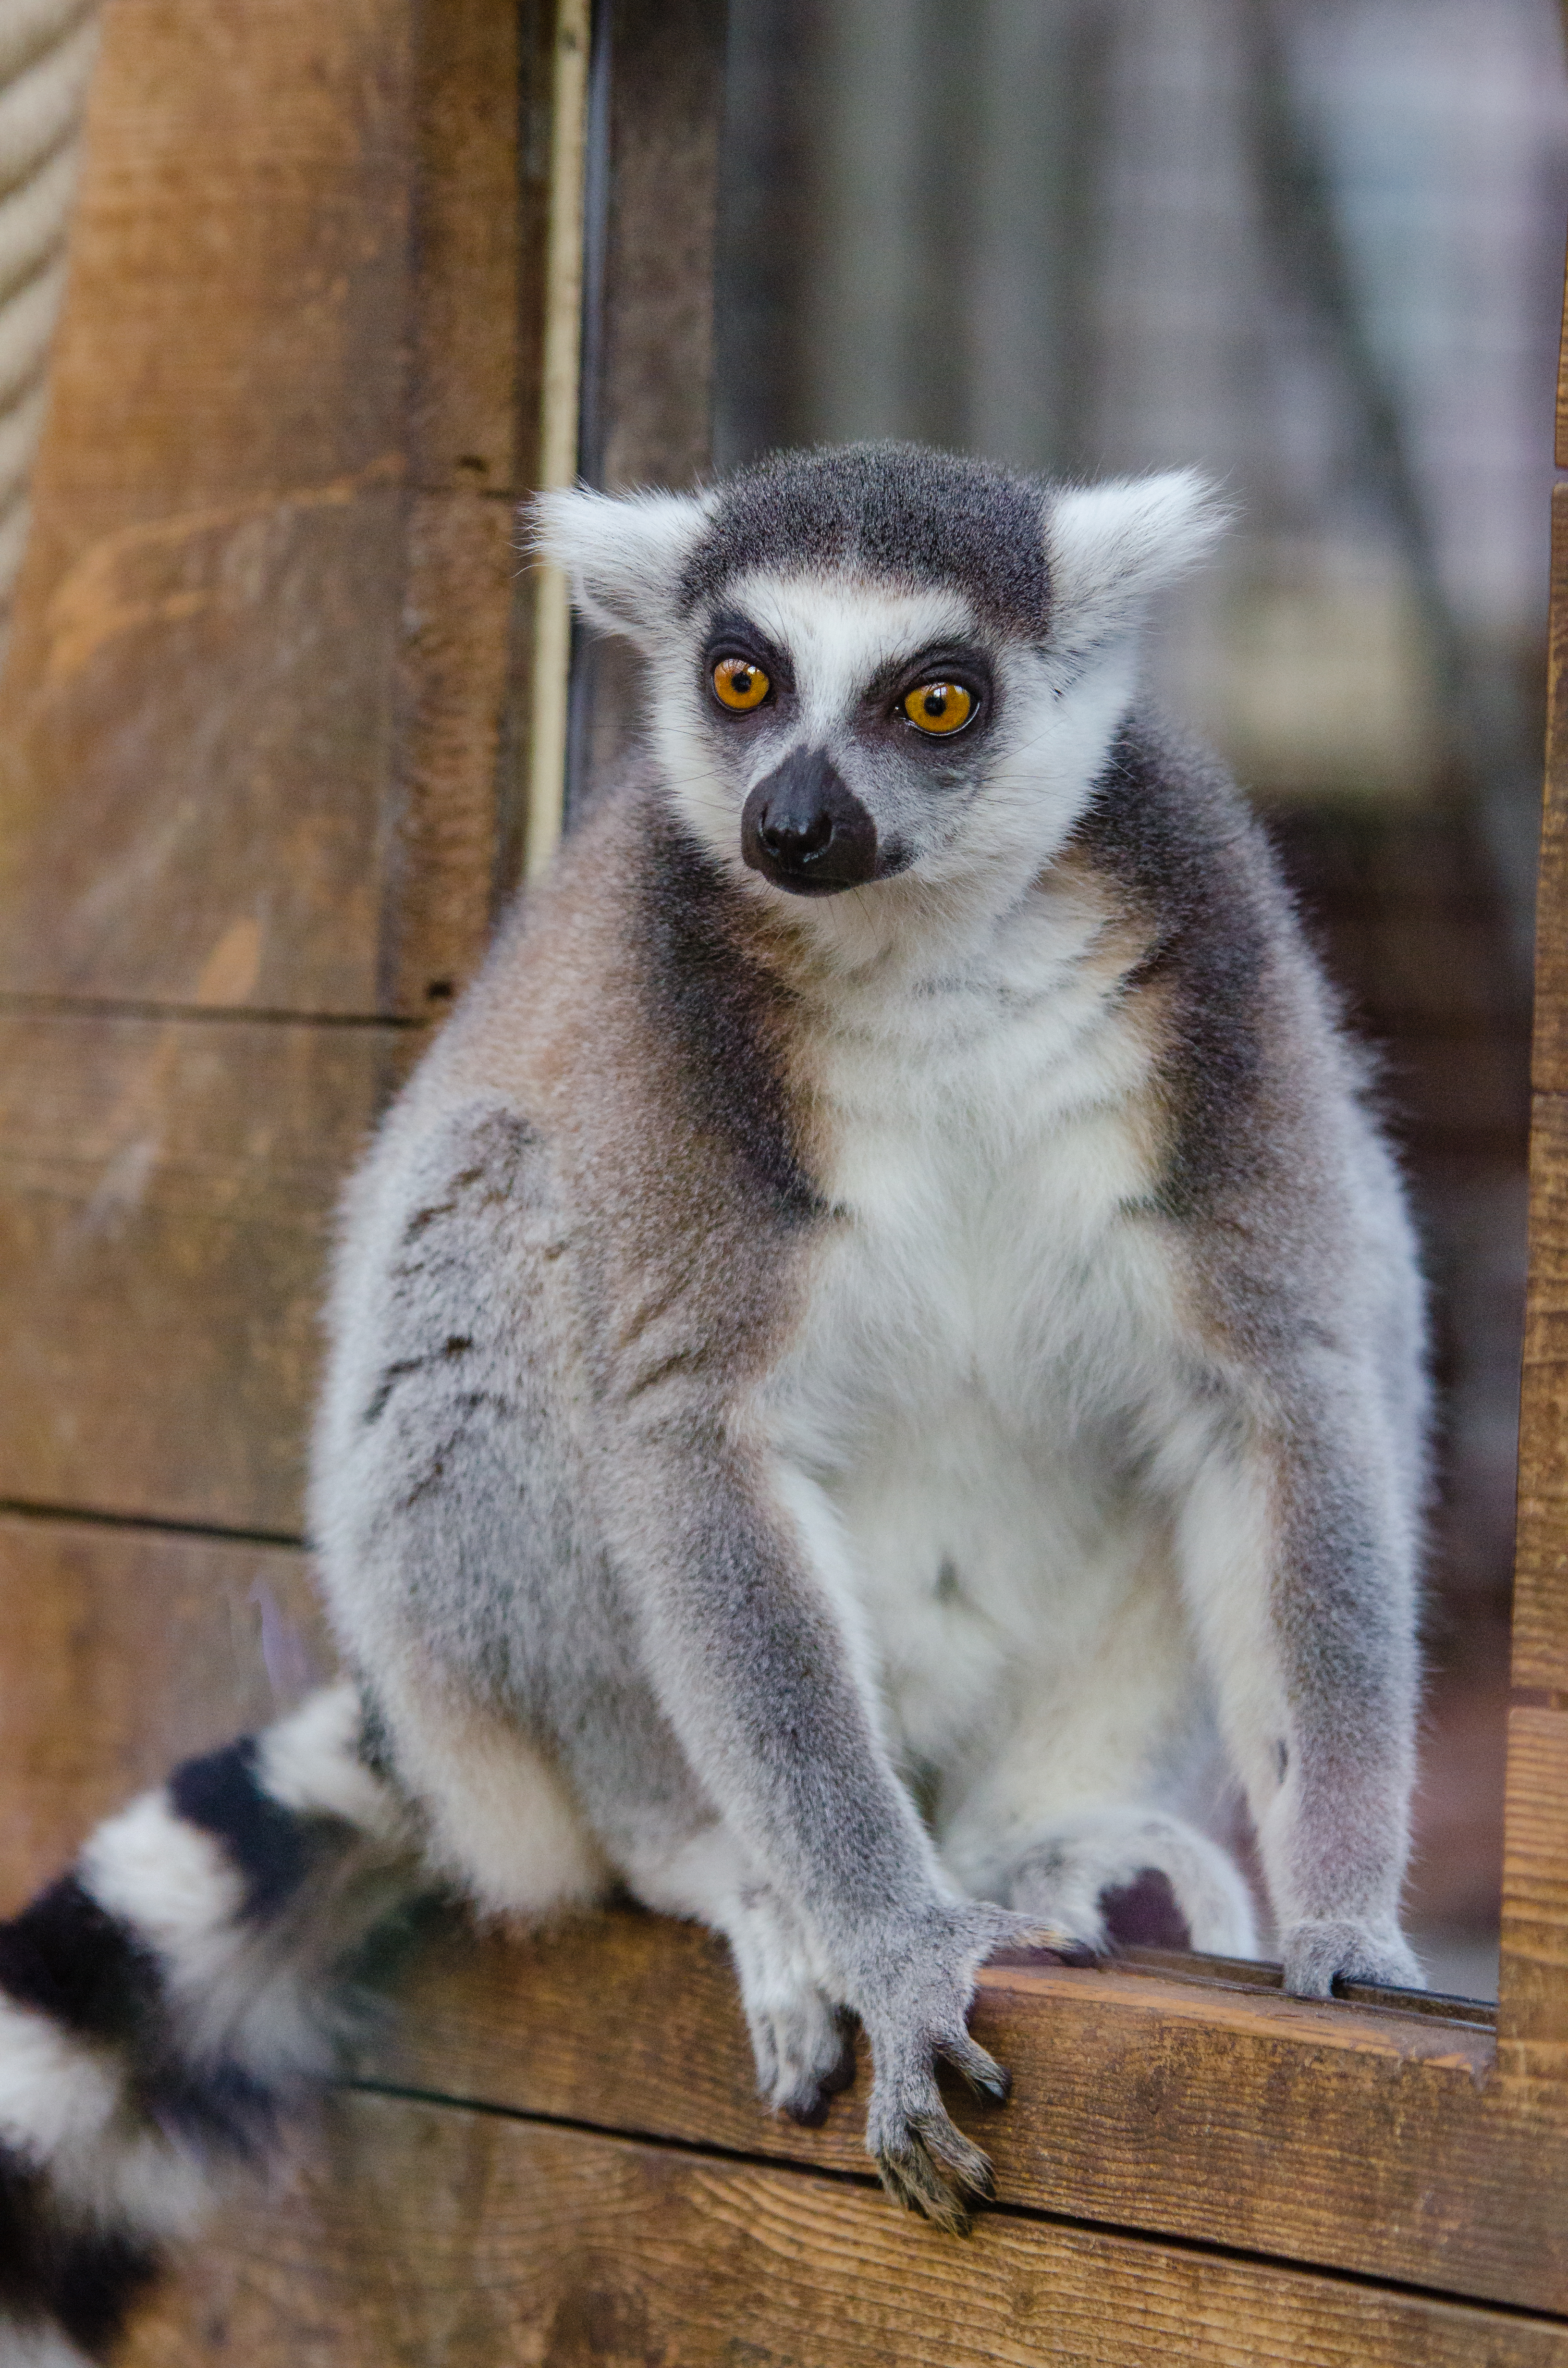
wildlife, mammal, fauna, primate, vertebrate, lemur